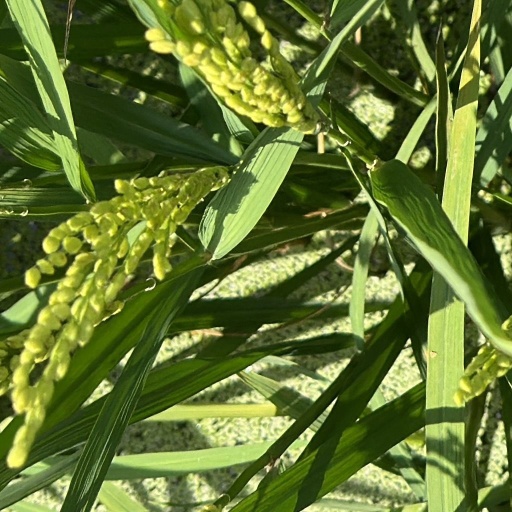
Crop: rice